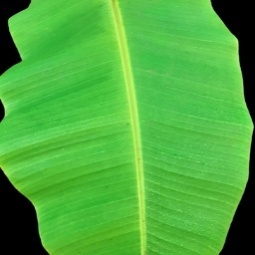
Label: Healthy